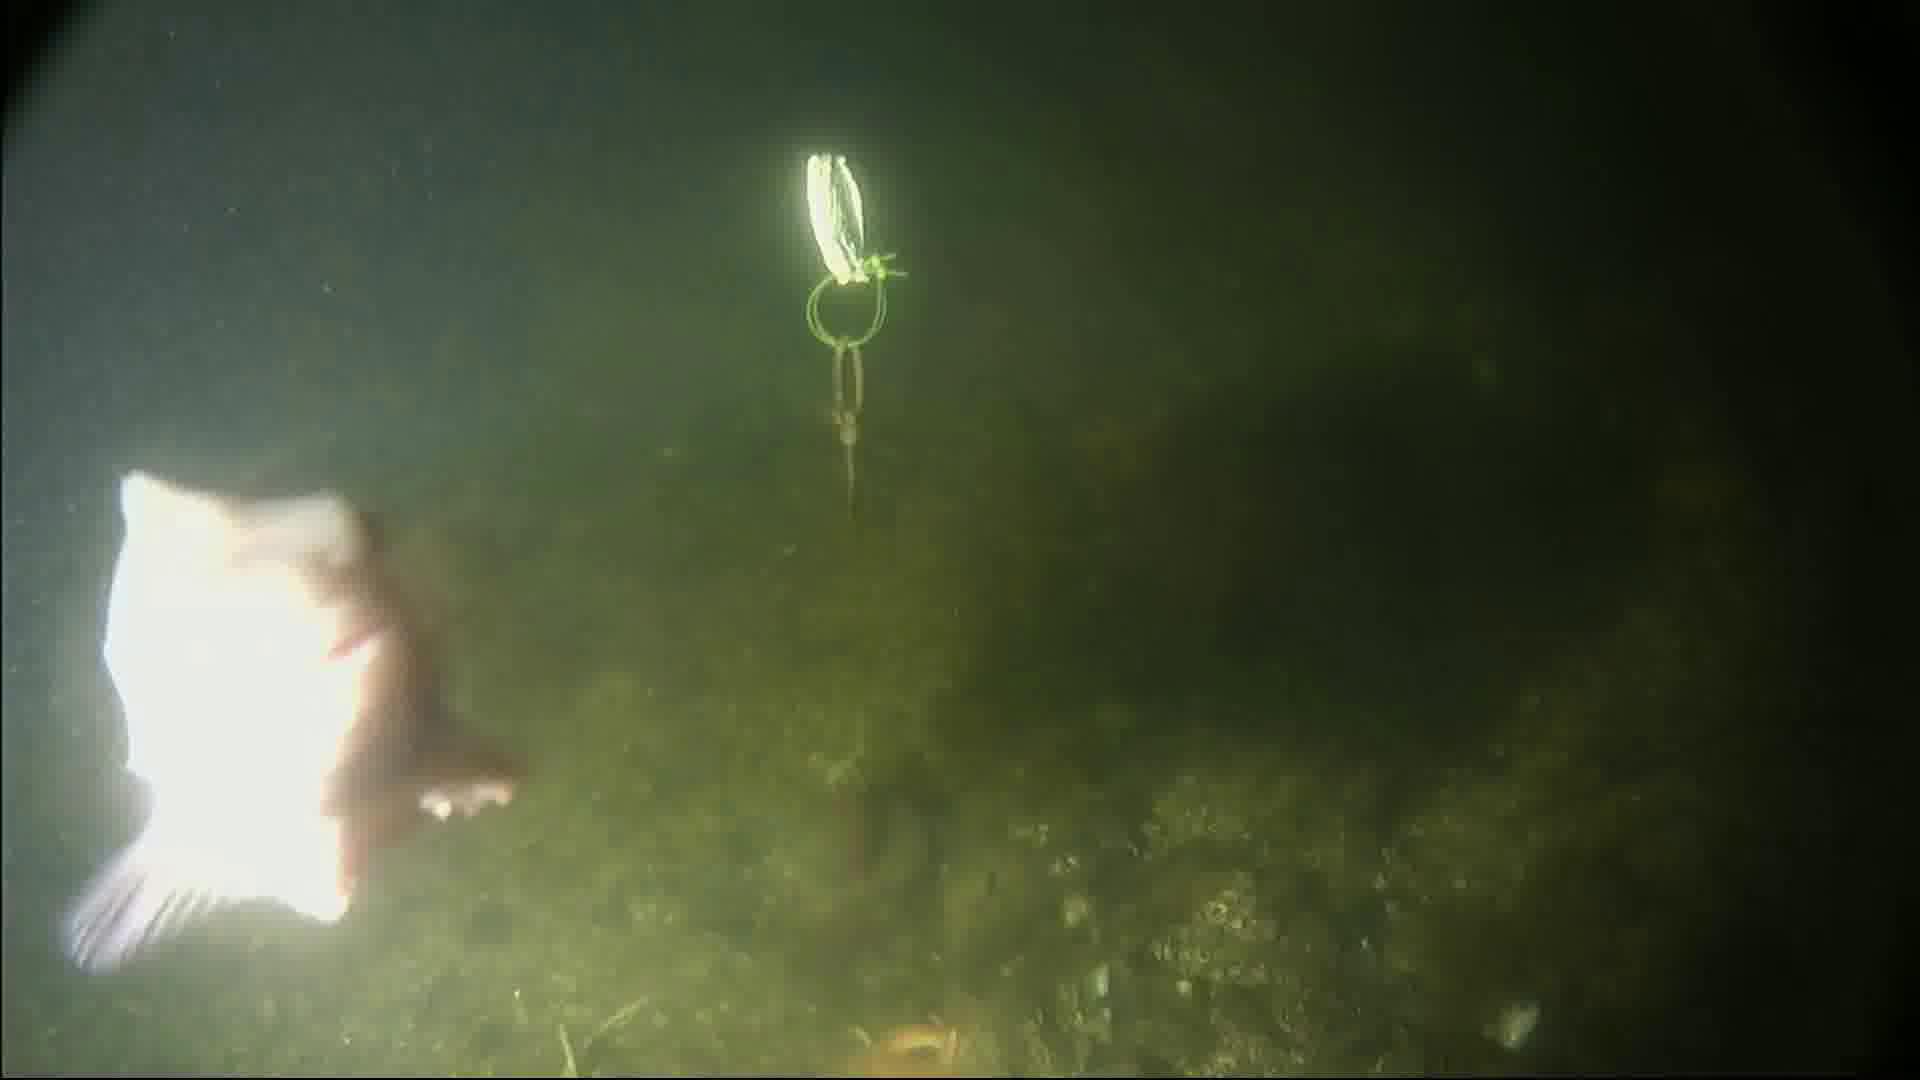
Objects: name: fish
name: starfish